Tom Walter

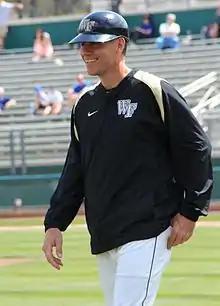
Walter in 2013

Tom Walter is an American college baseball coach. He has been the head coach of Wake Forest since the start of the 2010 season. Before coming to Wake Forest, Walter held head coaching positions at George Washington from 1997–2004 and New Orleans from 2005–2009. He was an assistant at George Washington from 1992–1994. Walter's career head coaching record, as of the end of the 2014 season, is 560–473.